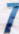
Number: 7